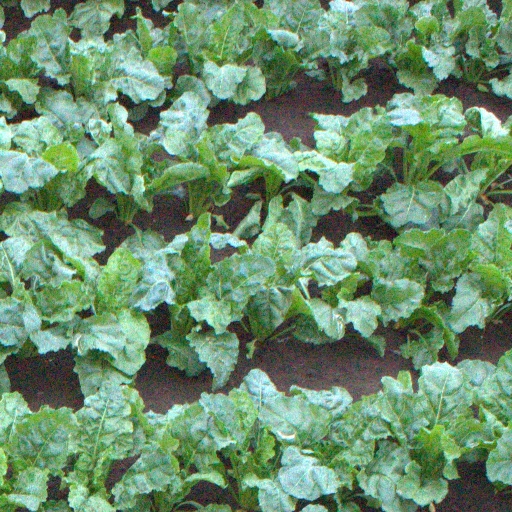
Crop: sugar beet